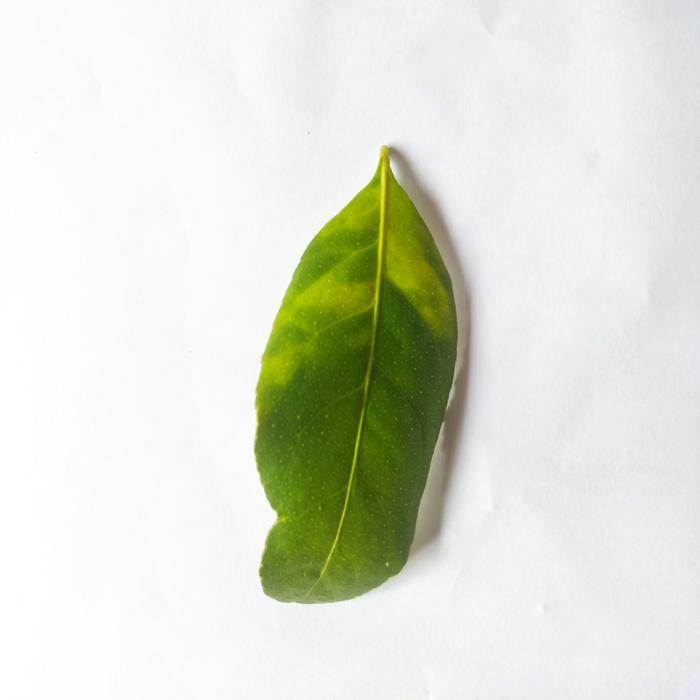
Crop: Lemon
Leaf condition: Citrus